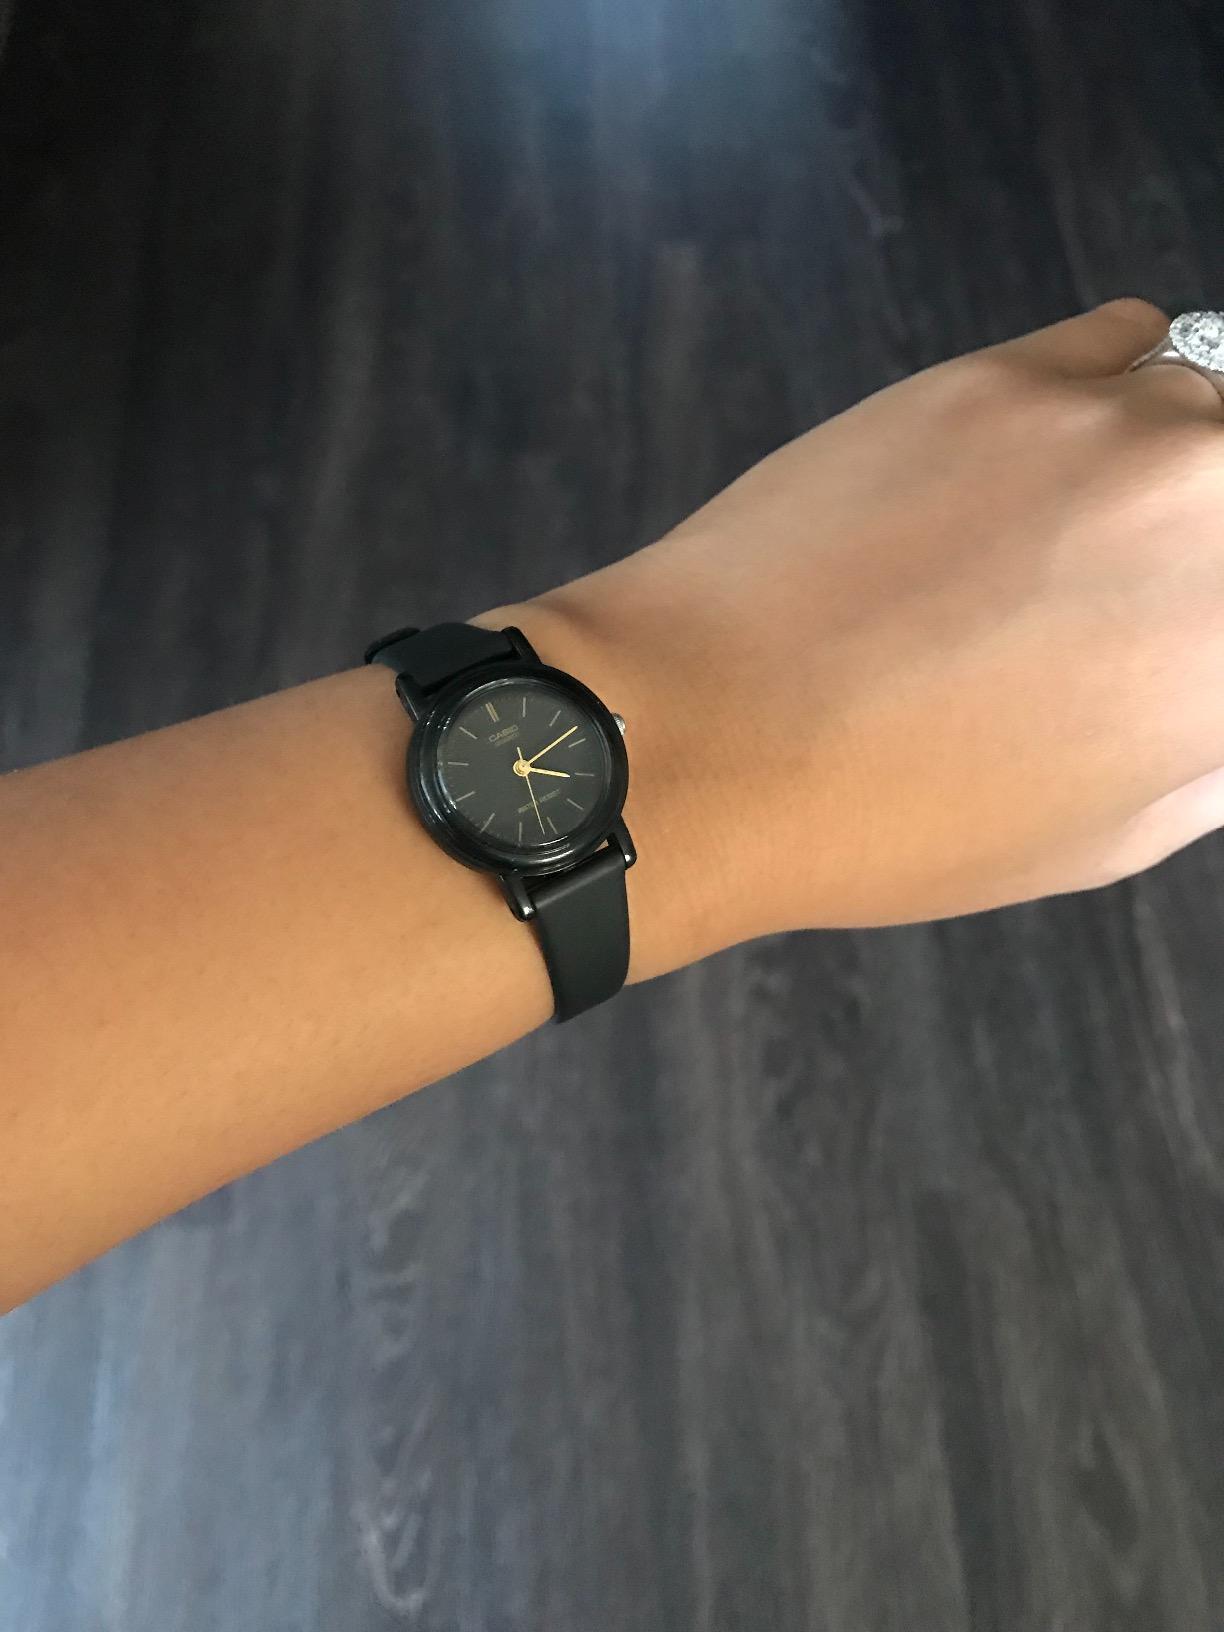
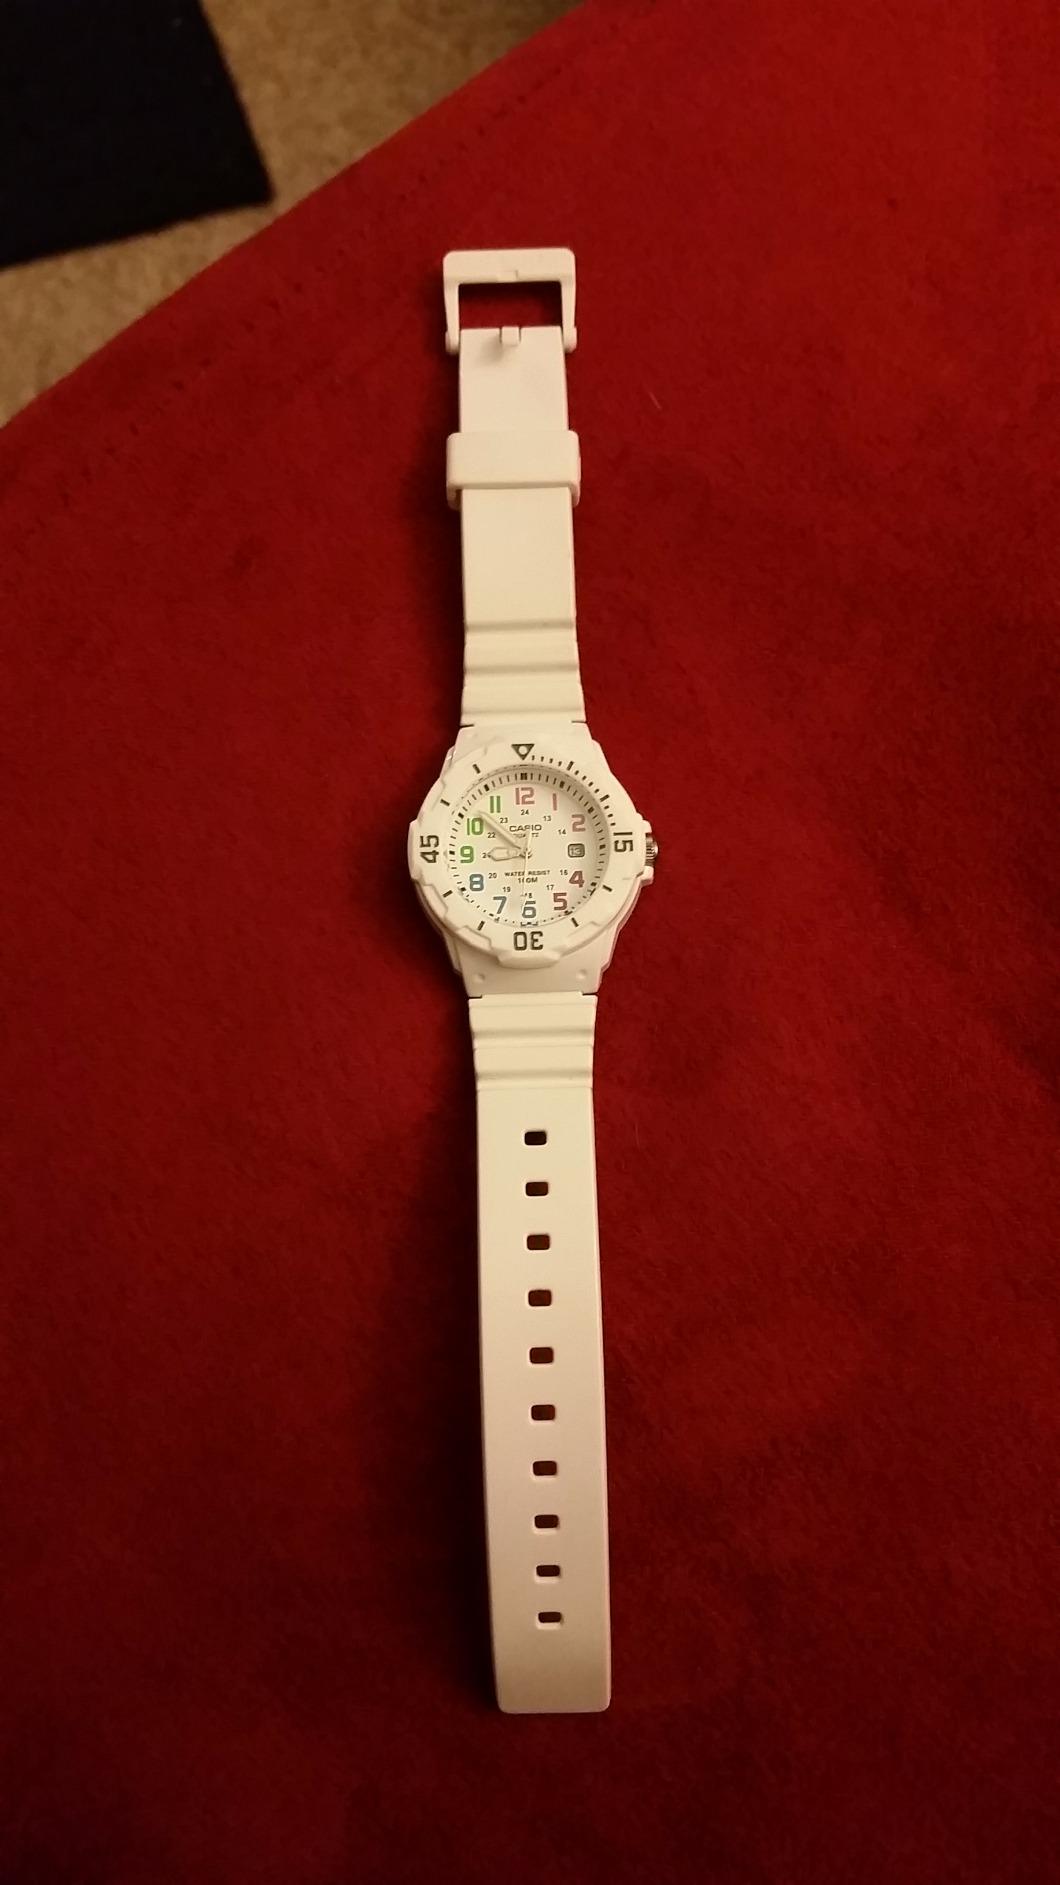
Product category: accessories_watch
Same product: no